Buena Vista Social Club

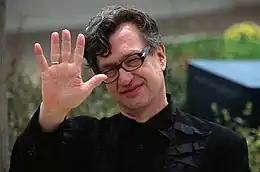
Film director Wim Wenders, who shot the documentary "Buena Vista Social Club" in 1999.

Shortly after returning from Havana to record the "Buena Vista Social Club" album, Ry Cooder began working with German film director Wim Wenders on the soundtrack to Wenders' film "The End of Violence", the third such collaboration between the two artists. According to Wenders, it was an effort to force Cooder to focus on the project, "He always sort of looked in the distance and smiled, and I knew he was back in Havana." Although Wenders knew nothing about Cuban music at the time, he became enthused by tapes of the Havana sessions provided by Cooder, and agreed to travel to the island to film the recording of "Buena Vista Social Club Presents: Ibrahim Ferrer", the singer's first solo album, in 1998.